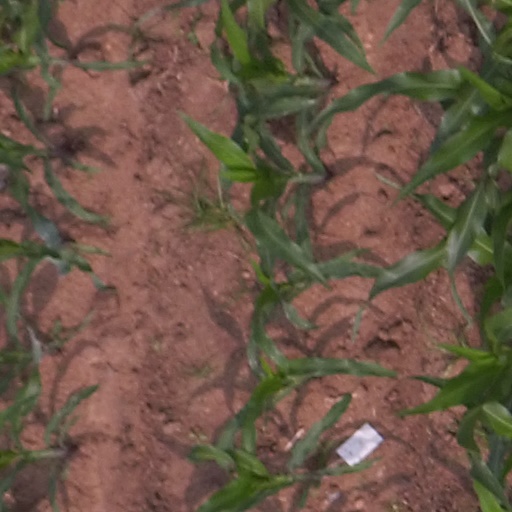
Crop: maize; corn